Charles Phillip Johnson

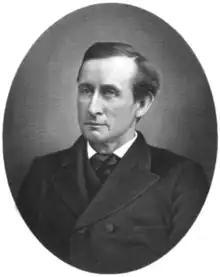

Charles Phillip Johnson (January 18, 1836 - May 21, 1920) was an American politician and attorney who served as Missouri lieutenant governor from 1873 until 1875.